History of Maryland

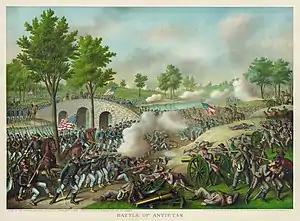
"Battle of Antietam" by Kurz and Allison

Maryland was a border state, straddling the North and South. As in Virginia and Delaware, some planters in Maryland had freed their slaves in the years after the Revolutionary War. By 1860 Maryland's free black population comprised 49.1% of the total of African Americans in the state.